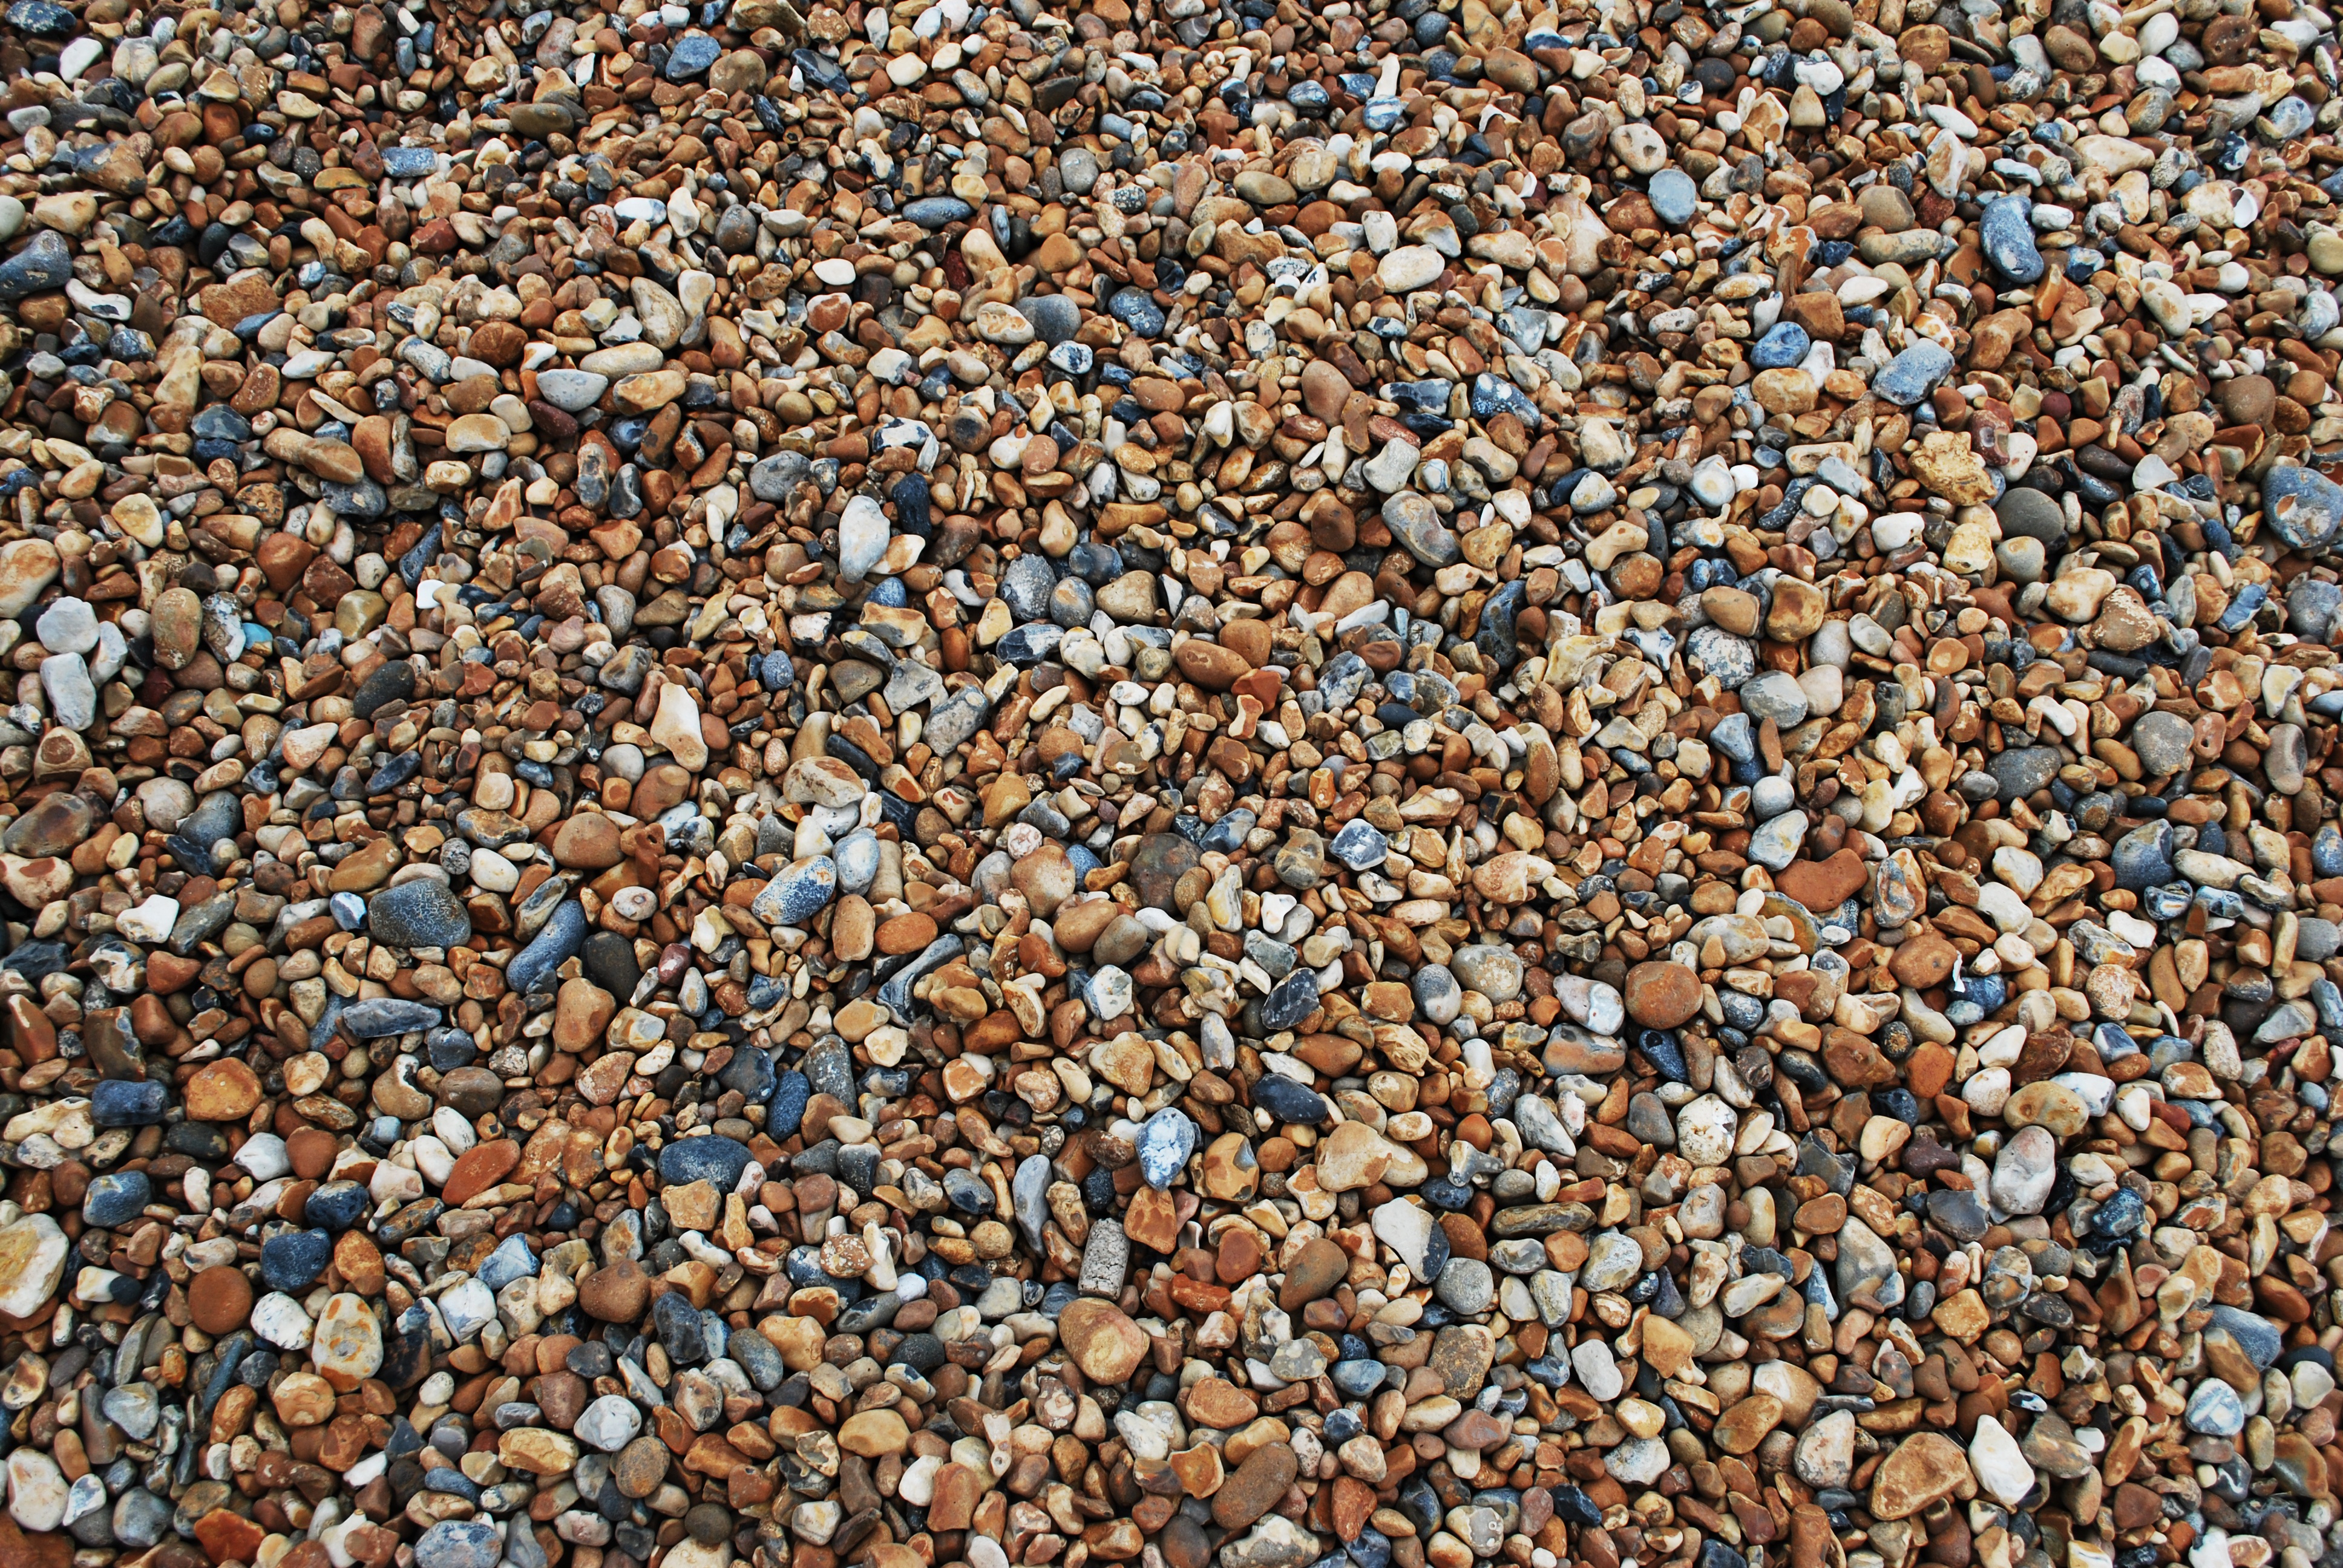
beach, nature, sand, texture, floor, stone, asphalt, pattern, natural, pebble, soil, tile, material, rocks, uk, rubble, gravel, grid, brighton, sorted